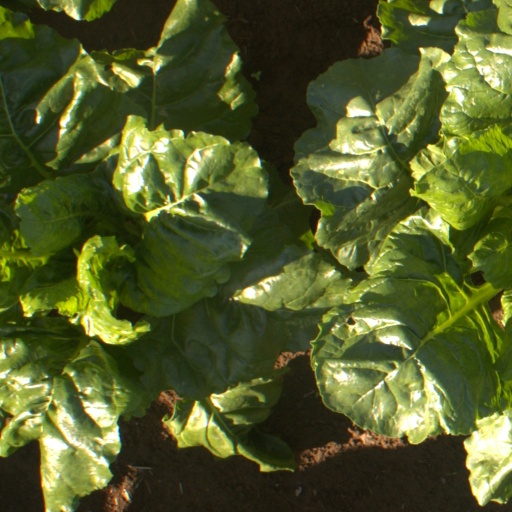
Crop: sugar beet